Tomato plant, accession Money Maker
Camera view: tilt-top (135 deg); turntable rotation: 330 degrees
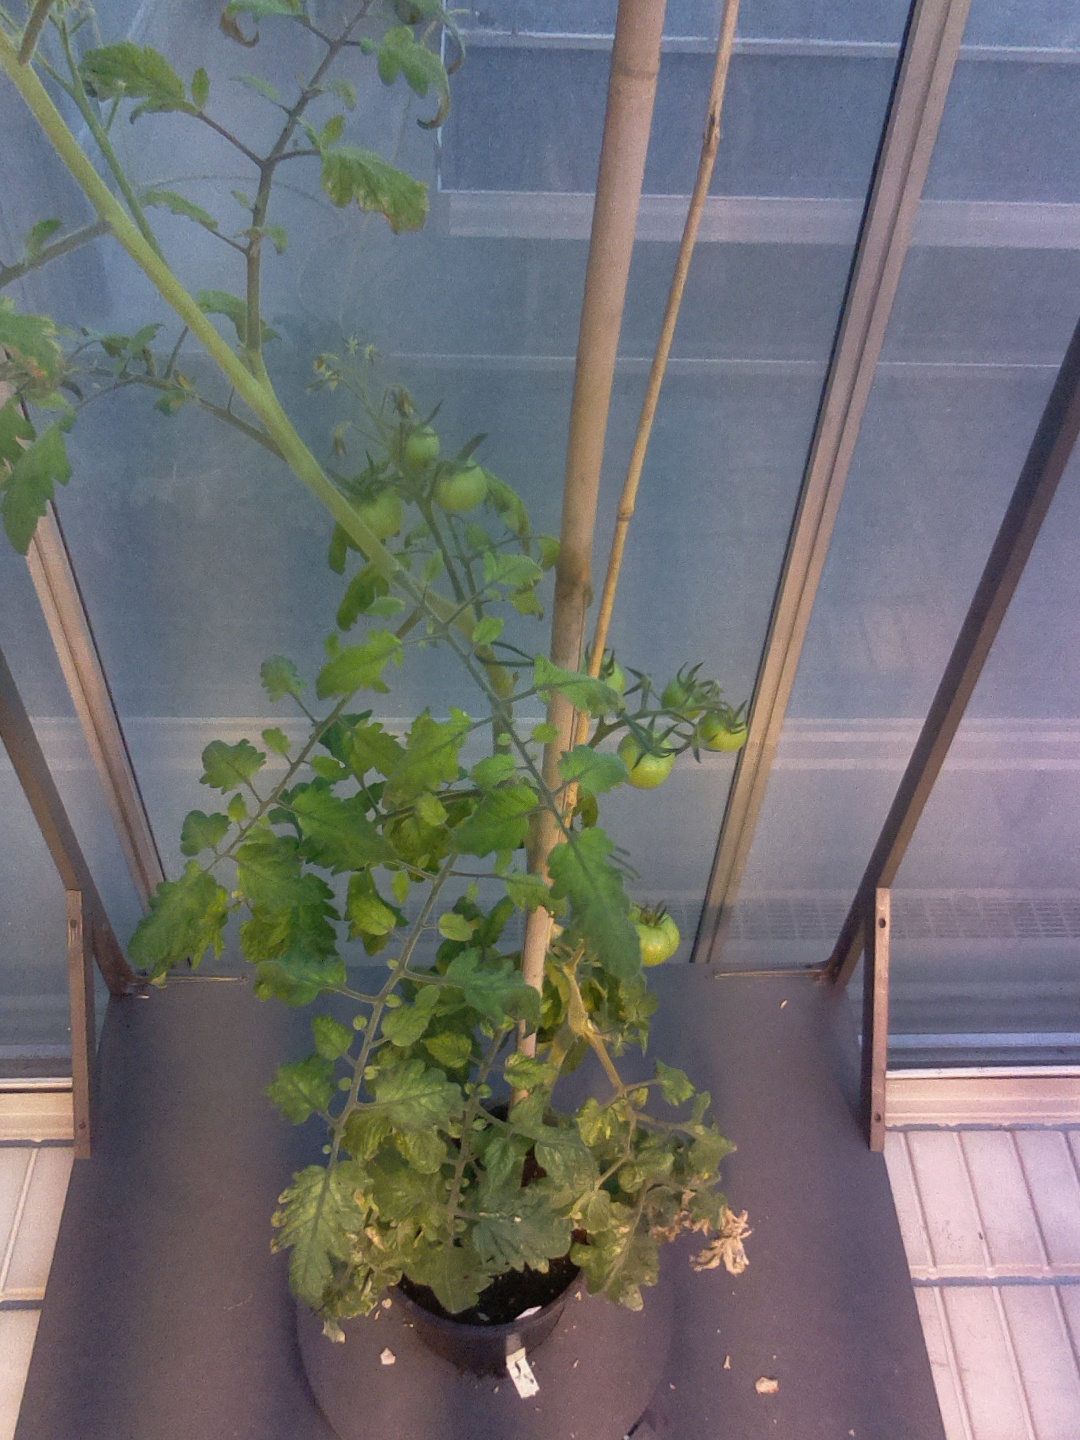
BBCH growth stage 77: 70%-80% of final fruit size